Qazvin

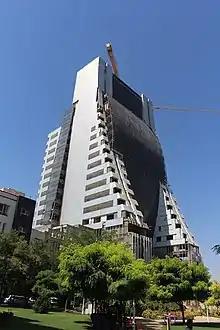
Tejarat Tower

In the middle of the century, the Babi movement had one of its centers here and the first massacre of Babis occurred in Qazvin in 1847. In the second half of the 19th century Qazvin was one of the centers of Russian presence in northern Iran. A detachment of the Persian Cossack Brigade under Russian officers was stationed here. From 1893 this was the headquarters of the Russian Company for Road construction in Persia which connected Qazvin by roads to Tehran and Hamadan. The company built a hospital and the St. Nicolas Church.